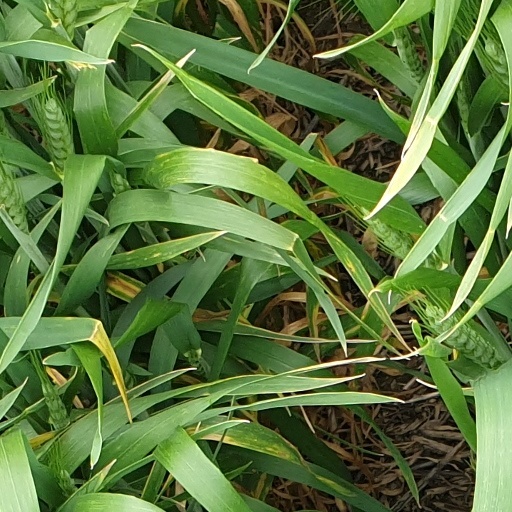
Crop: wheat